Blue Bird Corporation

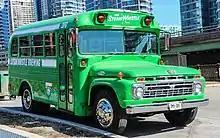
Early 1960s Blue Bird/Ford B500 school bus (converted to a party bus by Steam Whistle Brewing)

At the beginning of the 1960s, Blue Bird stood as the fourth-largest manufacturer of school buses in the United States. To accommodate the added demand, the Luce brothers added several production facilities to supplement the Fort Valley, Georgia plant. In 1958, Blue Bird Canada was opened in Brantford, Ontario. In 1962, Blue Bird Midwest was opened in Mount Pleasant, Iowa.